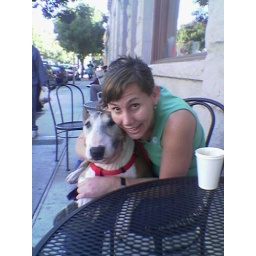
Liz and her cute dog joined me for coffee in Mt. View a few weeks back.